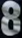
Number: 8